Old Windsor

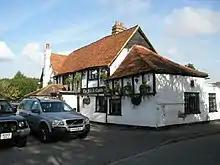
The Fox and Castle at Old Windsor

The parish of Old Windsor contains one Church of England church: the parish Church of St Peter and St Andrew. The Parish Church was probably built on the site of a chapel attached to the hunting lodge of Edward the Confessor. After the original building was destroyed by French soldiers, the church was rebuilt in 1218. In 1865, an extensive restoration plan was carried out by Giles Gilbert Scott which included the removal of a porch which had been added onto the building during the Georgian period. A spire was also built to replace the cupola, and three bells were added to the original five, dating from 1775.